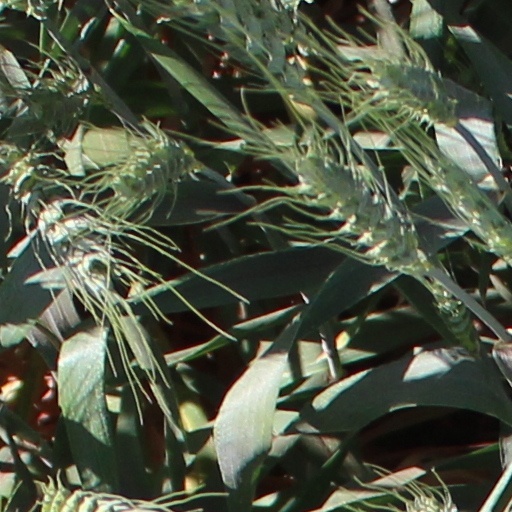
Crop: wheat